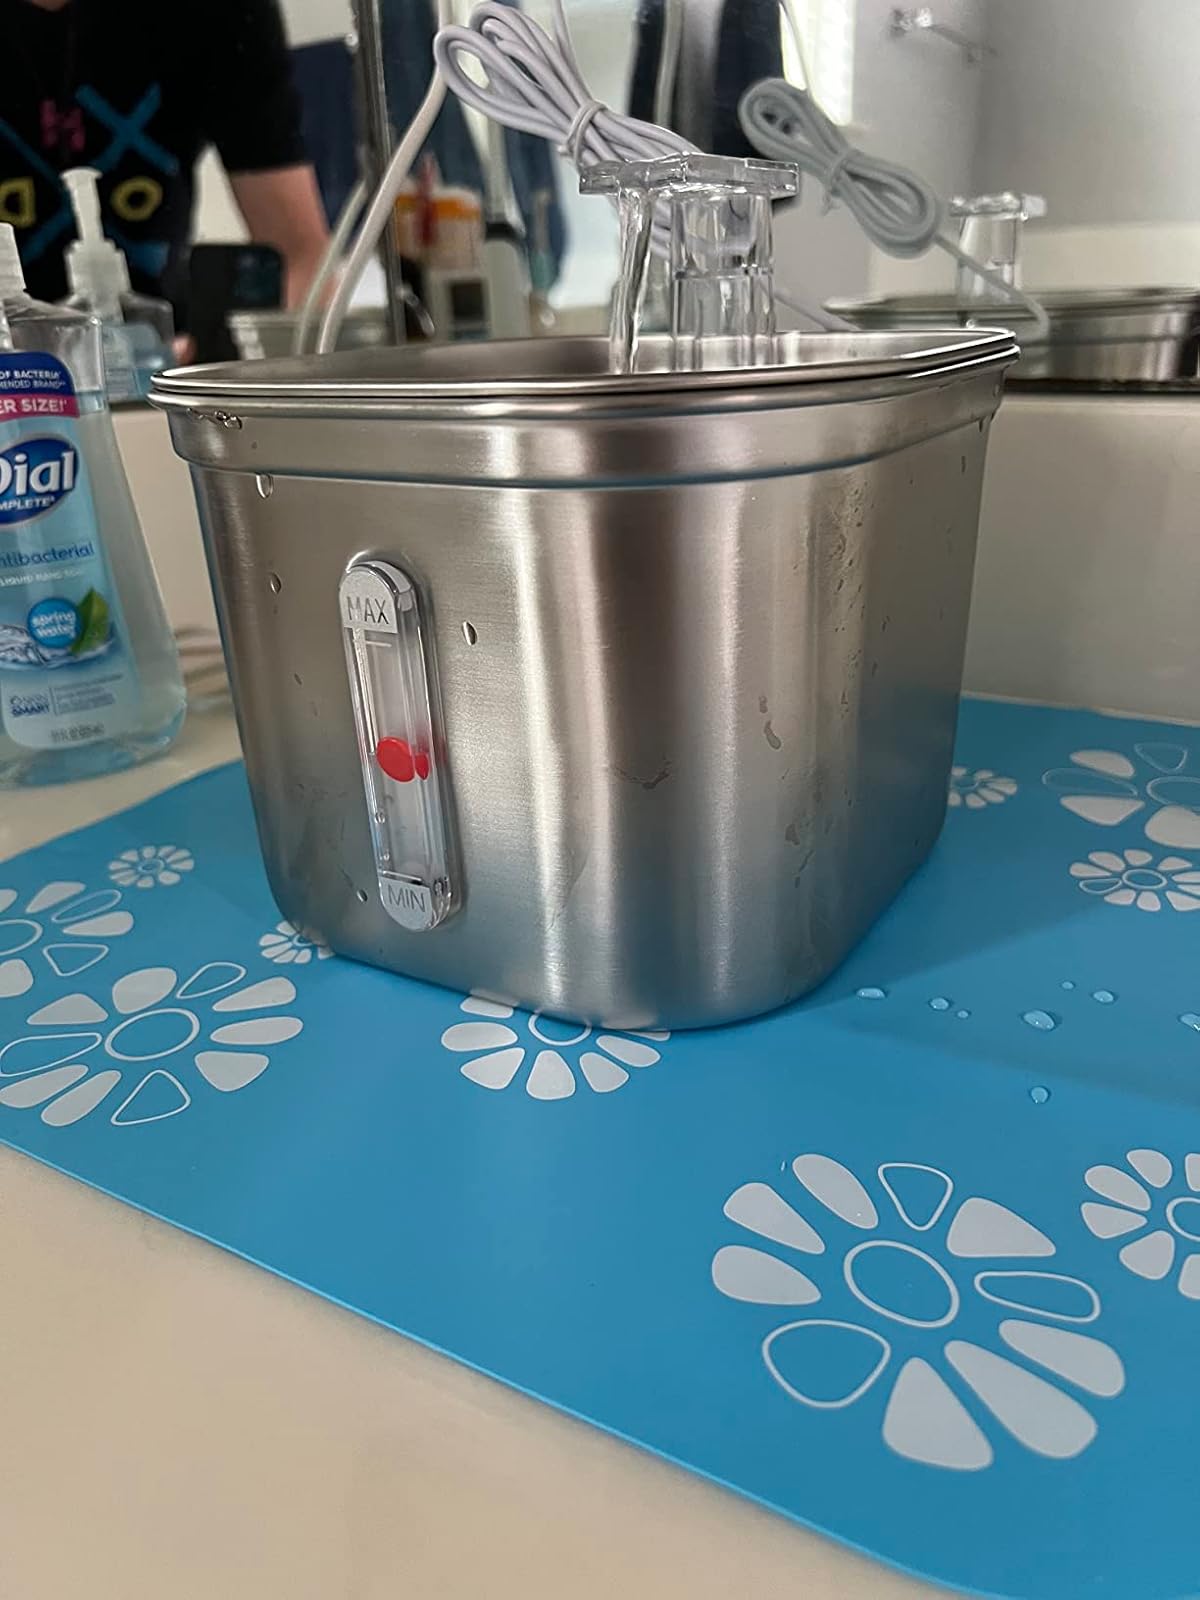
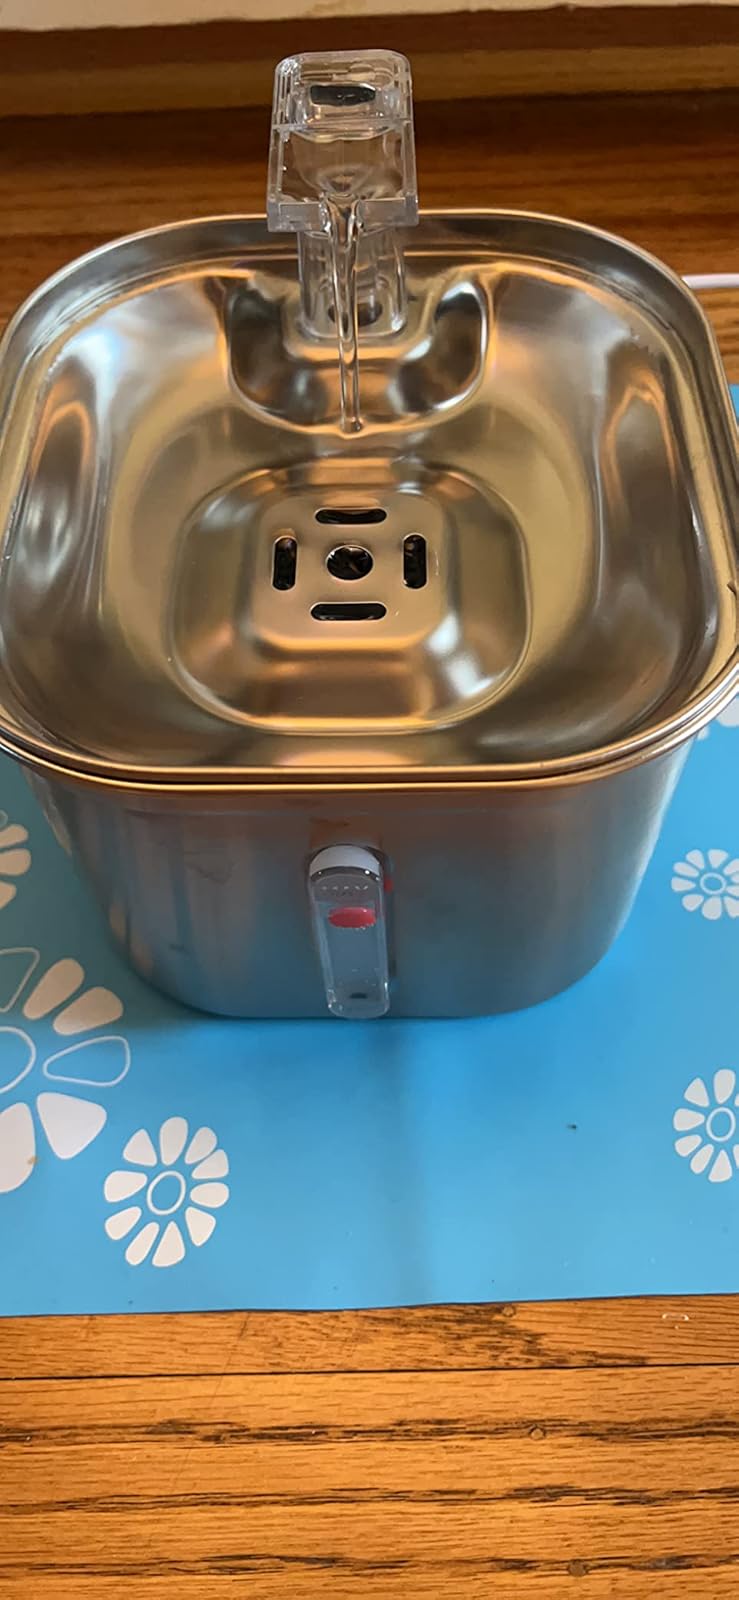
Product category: items_bowl
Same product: yes